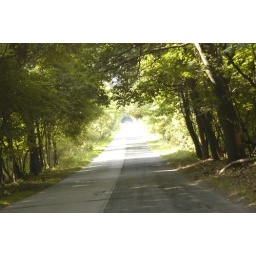
This road takes you to the beach in Indiana Dunes Park. A lot of funnel spider webs around there...